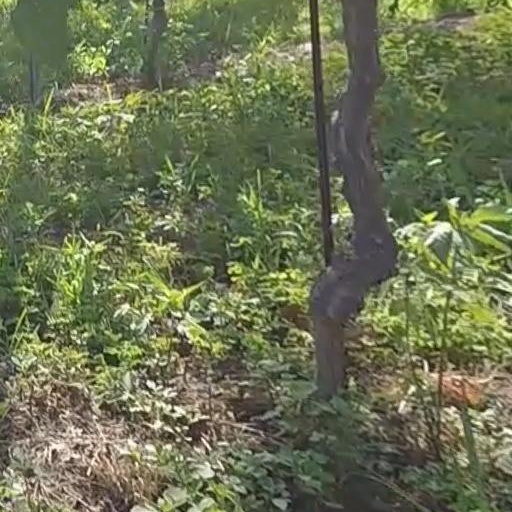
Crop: grape